Constance Phillott

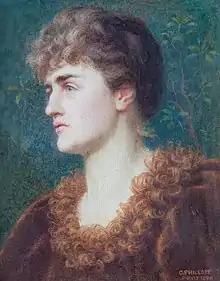
Portrait of Eugénie Sellers Strong, 1890

Phillott was born in Bloomsbury, London. She was the second daughter of Arthur Phillott (1813–1853), a physician, and Frances Caroline Frend (1810–1912). Her mother, who died aged 102, was the daughter of reformer William Frend. She had an older sister, Mary Agnes (1840–1921), who married John Robert Seeley in 1869, and a younger sister, Edith Frend Phillott (1852–1927). She received her education at the Royal Academy schools, along with her cousin William Frend De Morgan and his later wife, Mary Evelyn Pickering. Phillott exhibited with a number of societies, including the Royal Academy and the Society of British Artists, and multiple galleries, such as the Grosvenor Gallery, and she was elected an associate of the Royal Society of Painters in Water Colours. Constance declared her support for female suffrage and joined the London suffrage society in 1889. There is no trace of her exhibiting after the 1880s, and it is unclear what happened to her at that time. However, in 1891, she is listed in the census as a watercolour artist still, visiting a girls' school in Hampstead.